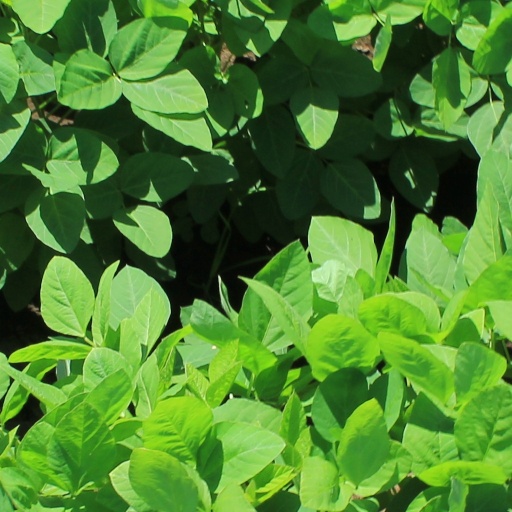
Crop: soybean